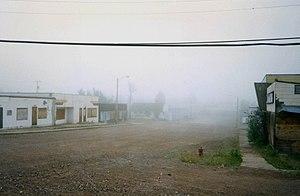
Uranium City est une ville de la Saskatchewan, au Canada. Elle est située sur la rive nord du lac Athabasca, à 750 km au nord-est d'Edmonton.